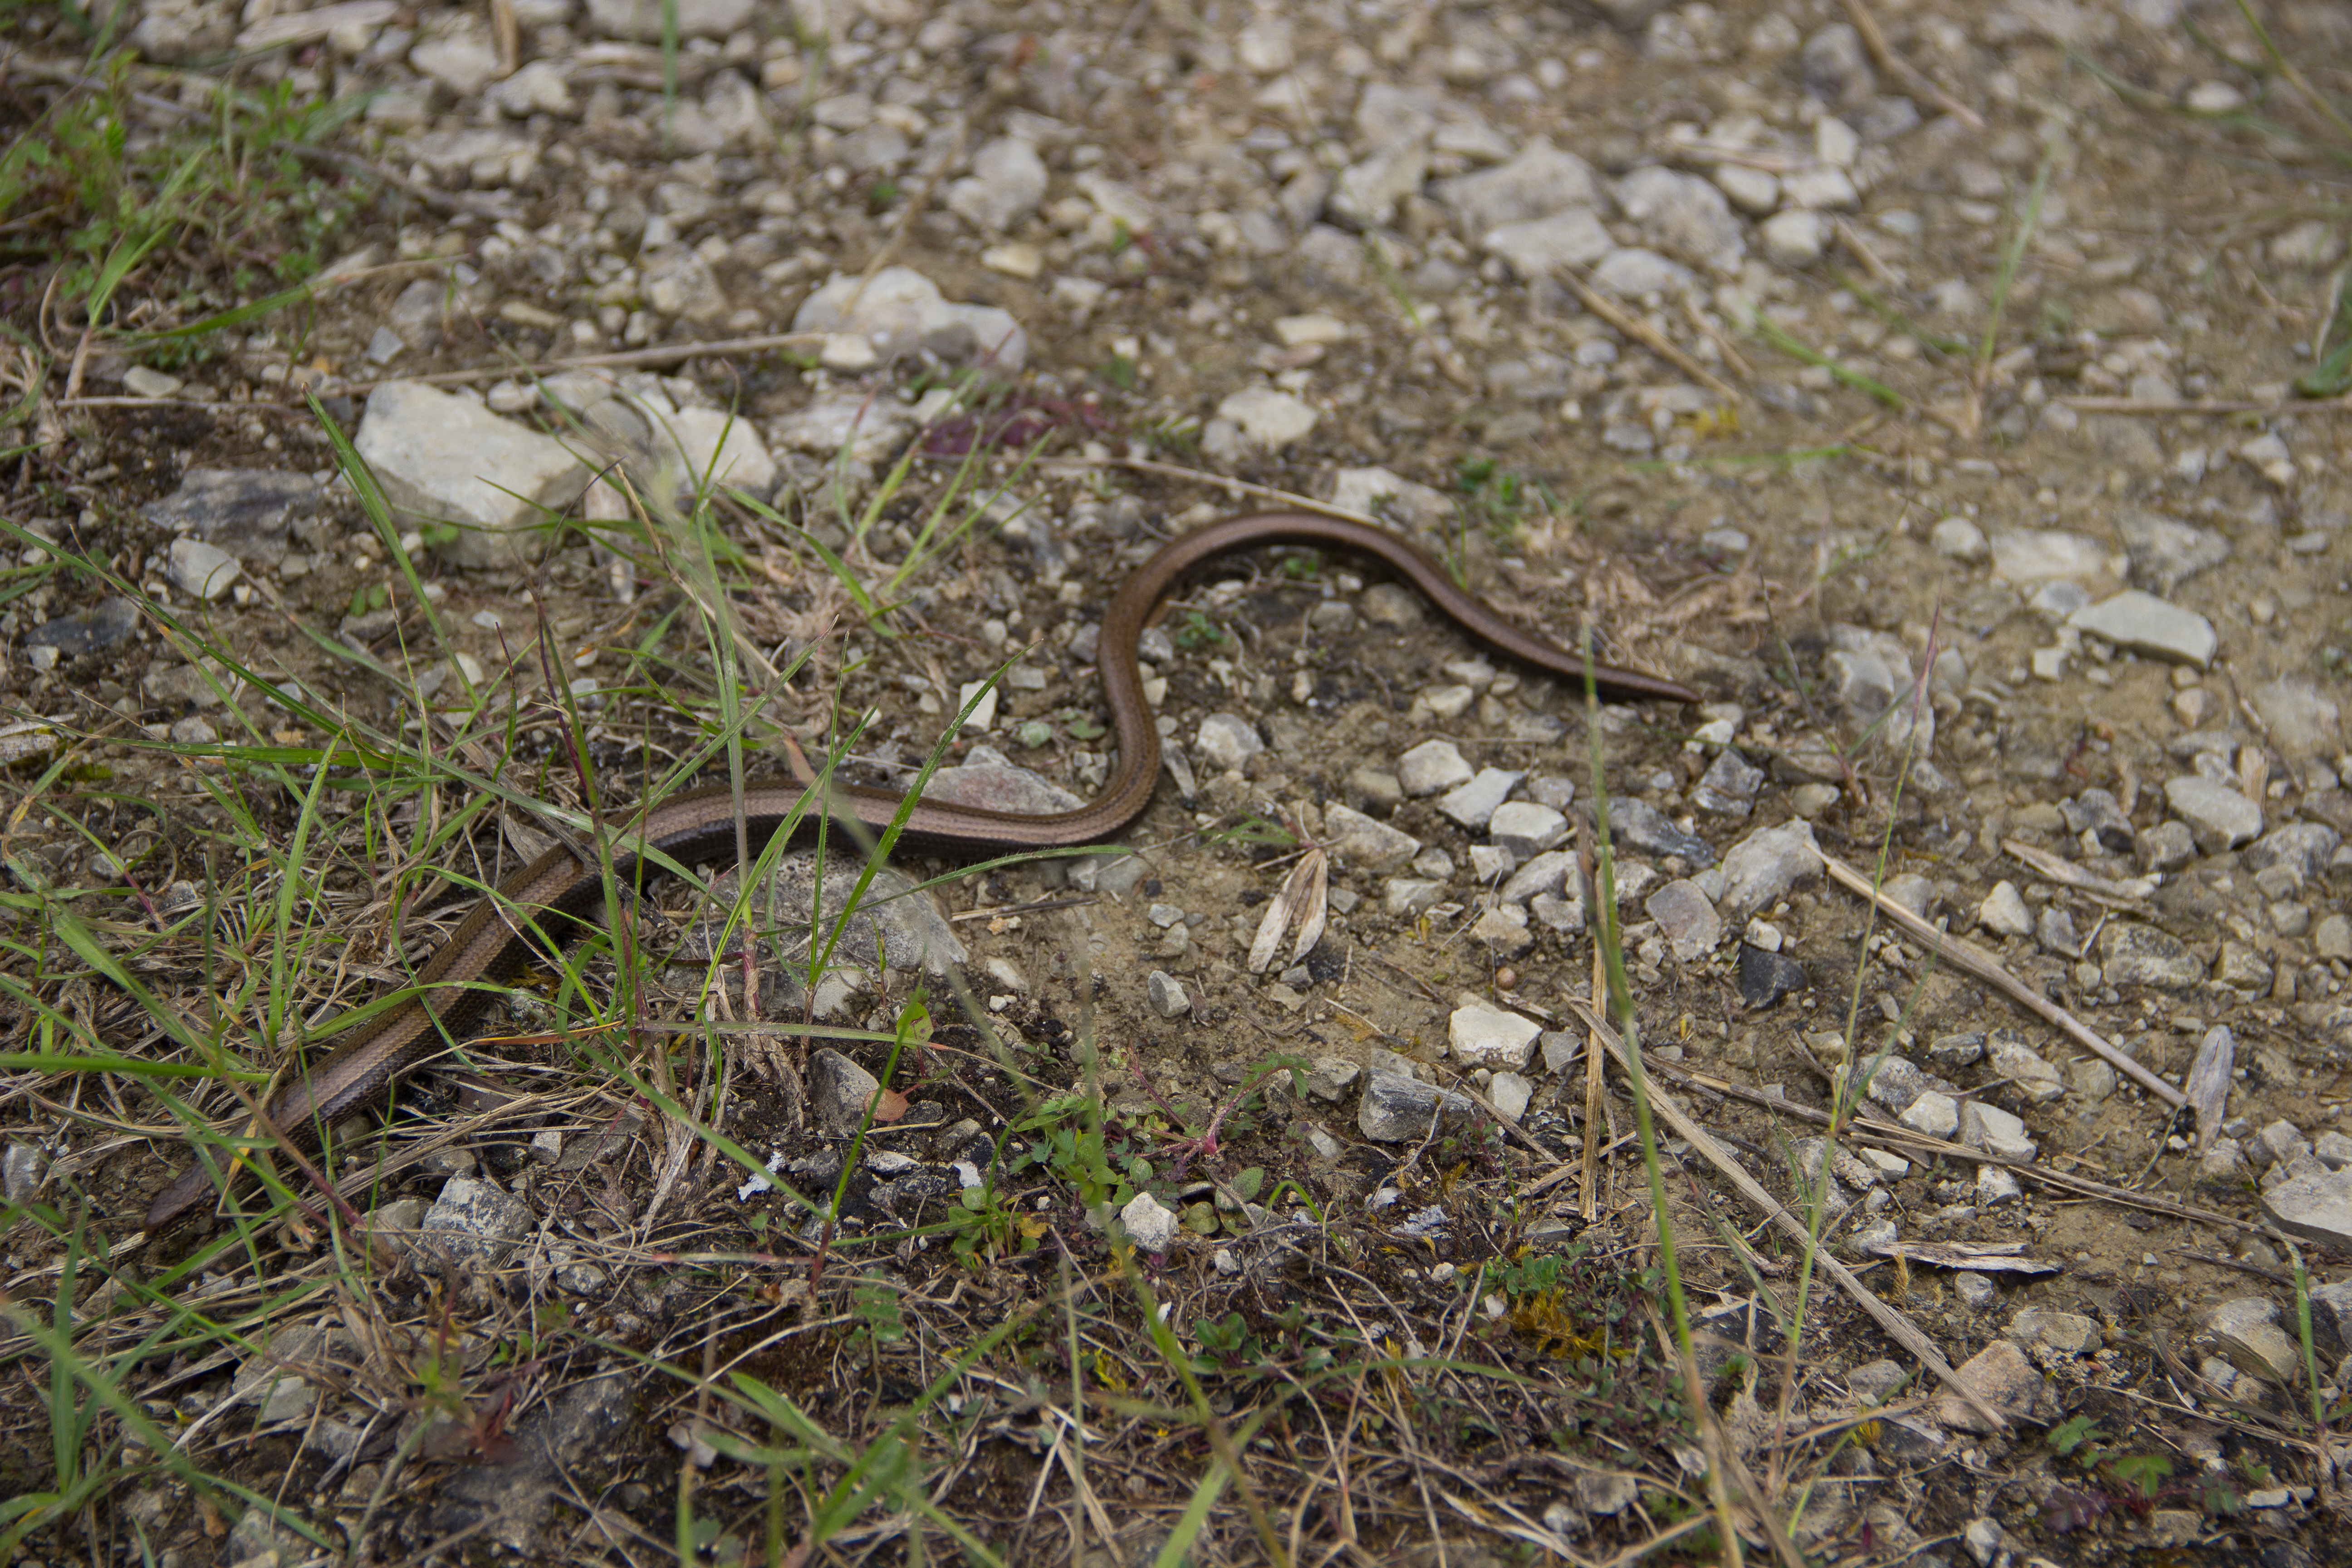
nature, ground, wildlife, reptile, fauna, snake, rattlesnake, vertebrate, viper, grass snake, garter snake, natrix, colubridae, sidewinder, slow worm, scaled reptile, lacertidae, anguidae